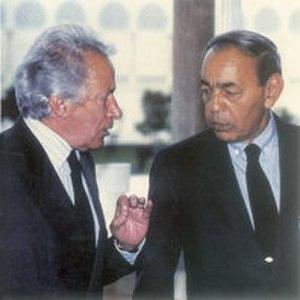
Hassan II (à droite) et Ahmed Reda Guedira (un des ses proches collaborateurs)
Ahmed Réda Guédira, né le 22 juin 1922 à Rabat et mort le 14 décembre 1995 à l'hôpital Hôtel-Dieu à Paris, est un homme politique marocain, plusieurs fois ministre et conseiller du roi Hassan II.
Hassan II, né le 9 juillet 1929 à Rabat et mort le 23 juillet 1999 dans la même ville, est un roi du Maroc. Son règne s'étend du 26 février 1961 à sa mort en 1999. Appelé Moulay Hassan en tant que prince héritier, il est le fils du sultan et futur roi Mohammed V. Son fils Sidi Mohammed lui a succédé sous le nom de Mohammed VI.